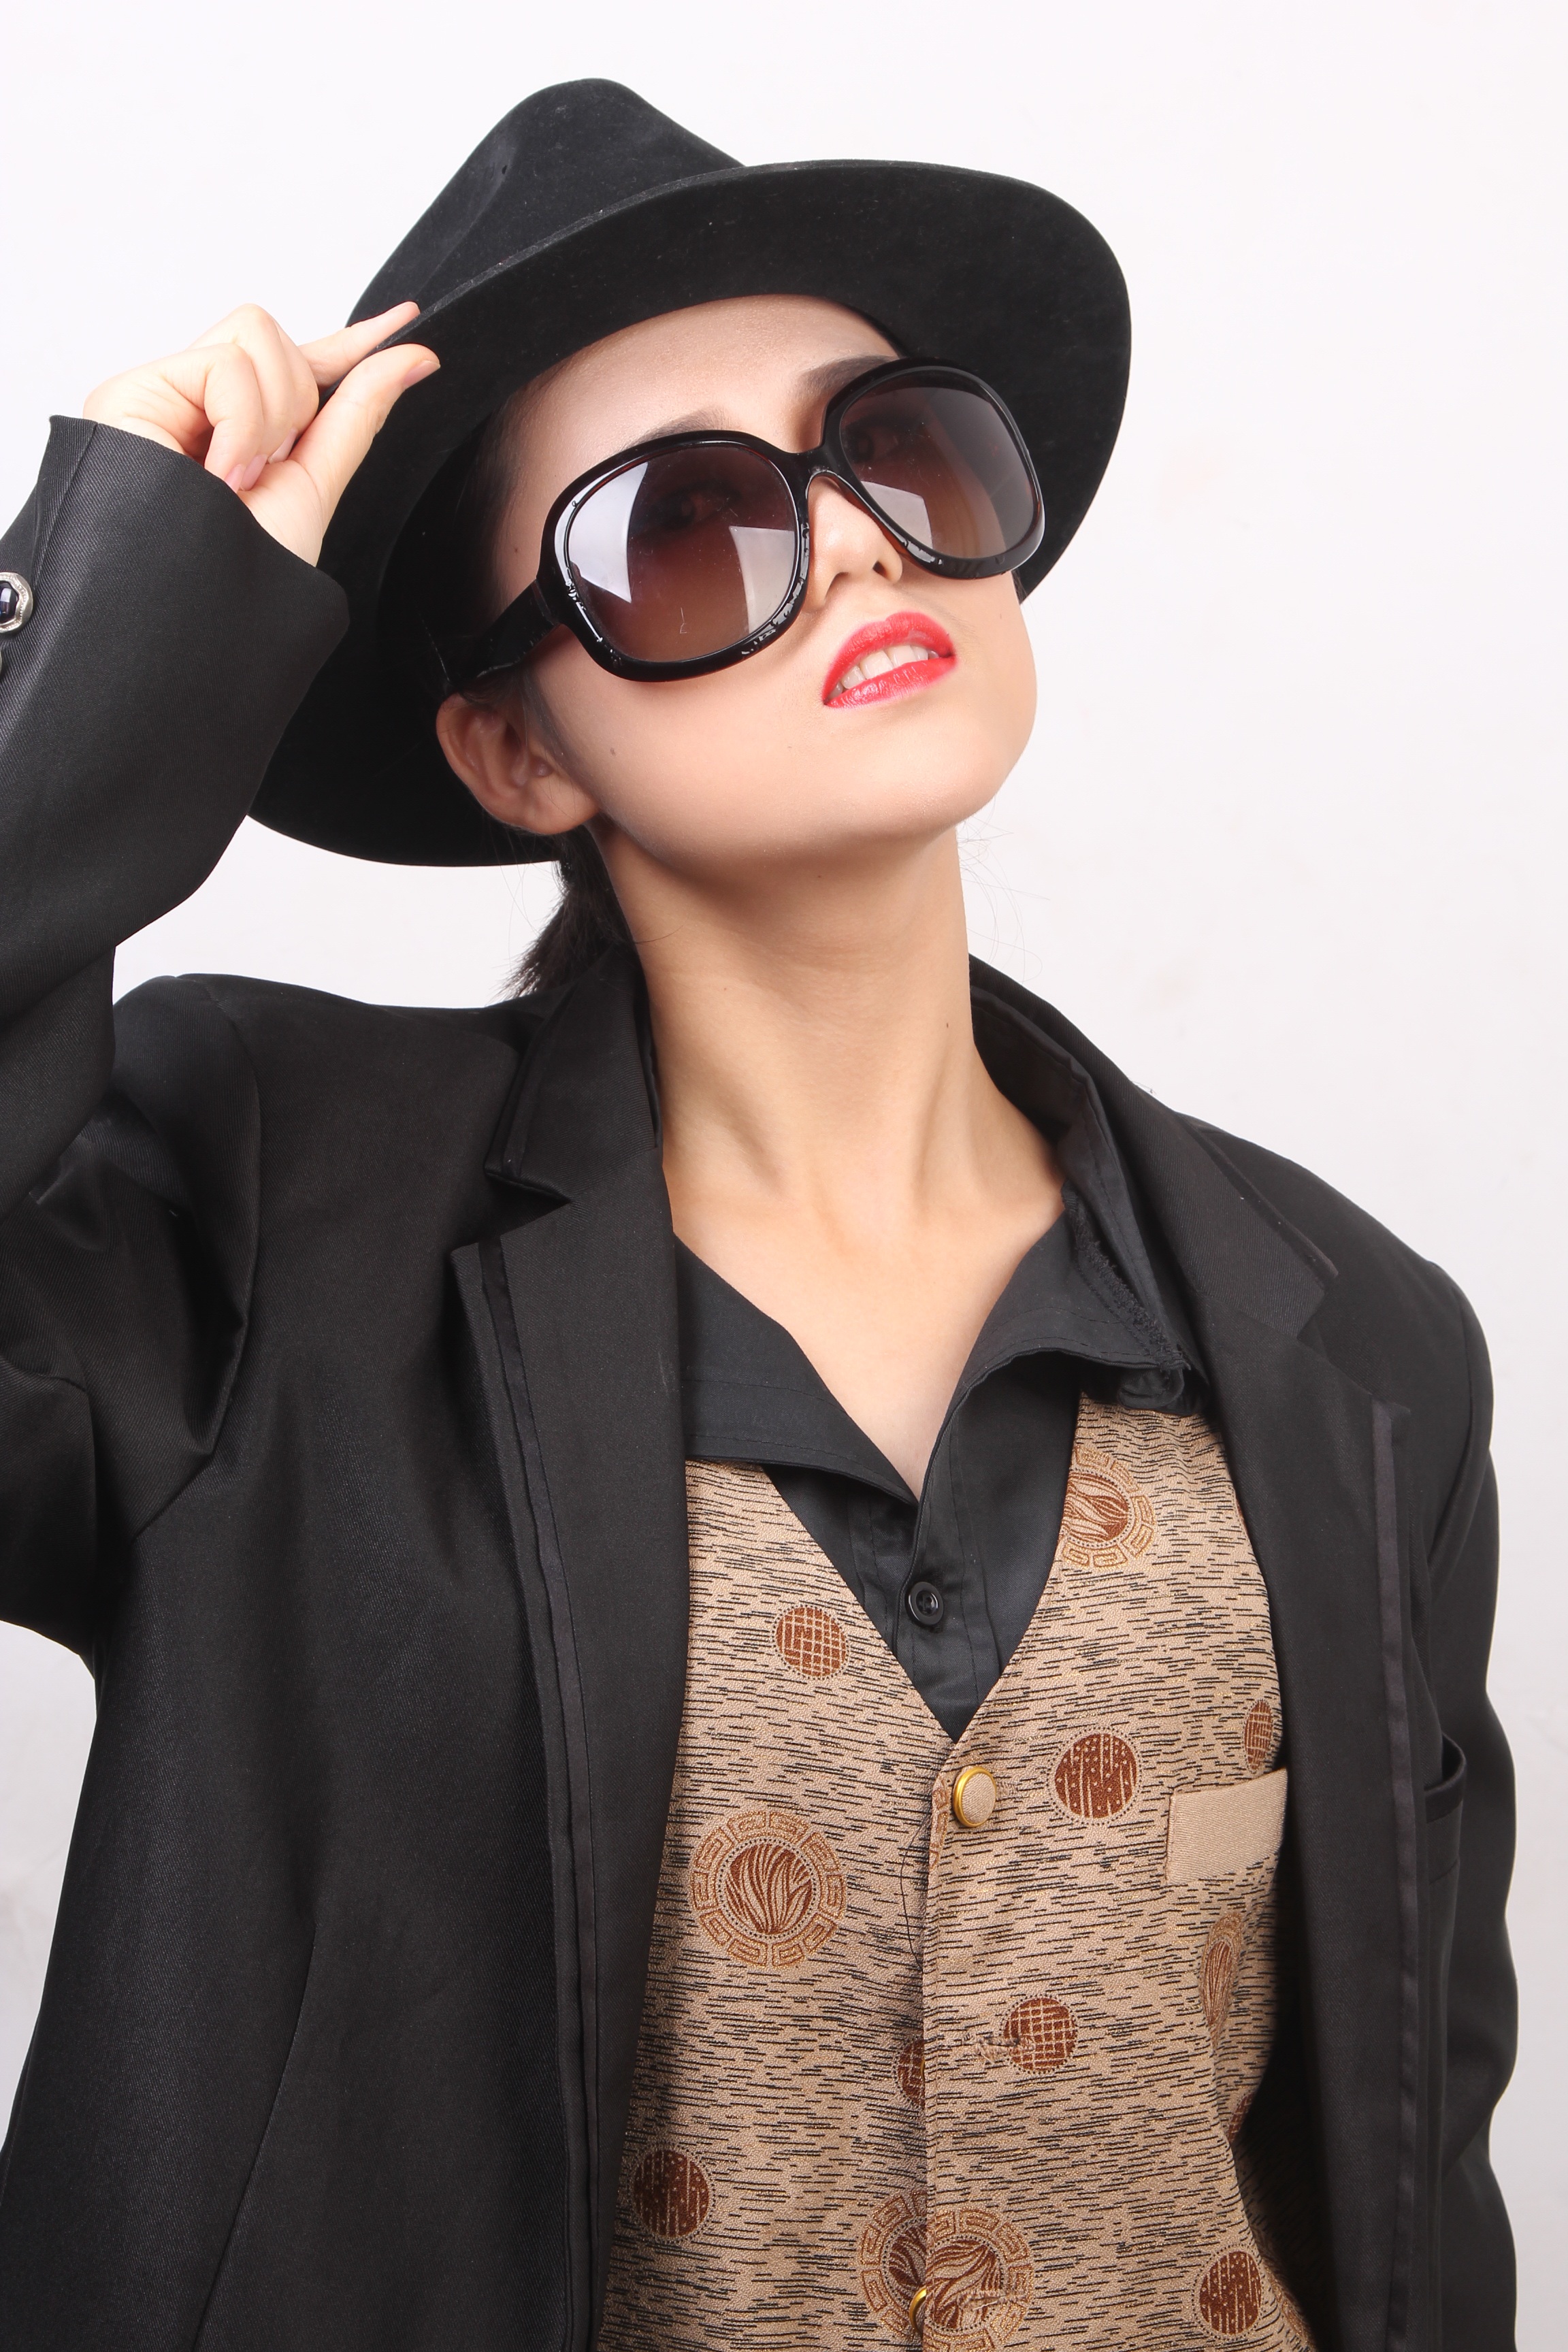
woman, leather, model, spring, hat, fashion, clothing, black, jacket, outerwear, hairstyle, collar, camouflage, tuxedo, gentleman, sunglasses, glasses, eyewear, white background, photo shoot, artistic photos, formal wear, portrait photography, like a person, male clothing, fashion accessory, vision care